Hotel Negresco

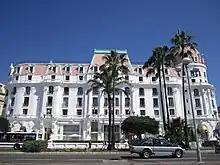
The hotel as seen from the "Promenade des Anglais"

Henri Negresco, born Alexandru Negrescu, was the son of an innkeeper. He was educated in Romania and began his professional career as a confectioner at the renowned Casa Capșa in Bucharest. At the age of 25—though some earlier sources suggest 15, which seems unlikely given that he completed military service in Romania and there is photographic evidence of him in Bucharest at an older age—Negresco left Romania. He first moved to Paris and later settled on the French Riviera, where he found considerable success.